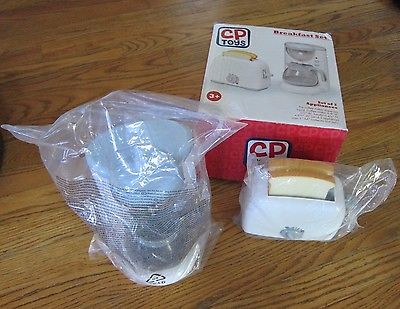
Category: toaster